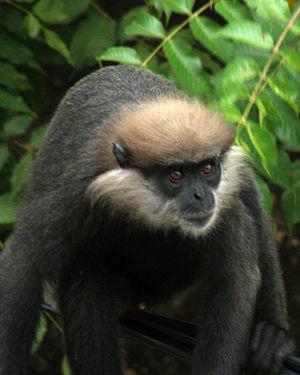
Semnopithèque blanchâtre (Trachypithecus vetulus) en maraude au centre ville de Galle (Sri Lanka)